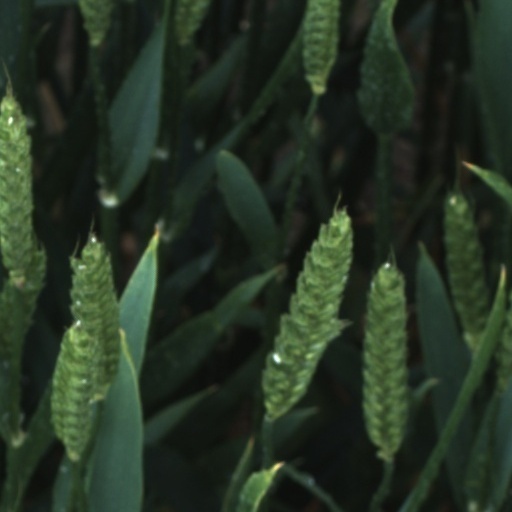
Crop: wheat